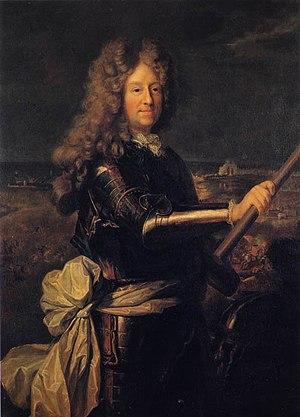
Maréchal d'Harcourt Beuvron
Henri d'Harcourt, 1ᵉʳ duc d’Harcourt en 1700, maréchal de France en 1703, marquis de Beuvron en 1705, pair en 1709, est un gentilhomme et militaire français.